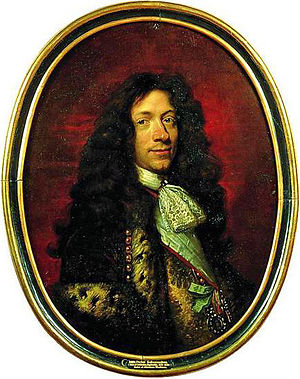
Peder Schumacher Griffenfeld
Griffenfeld